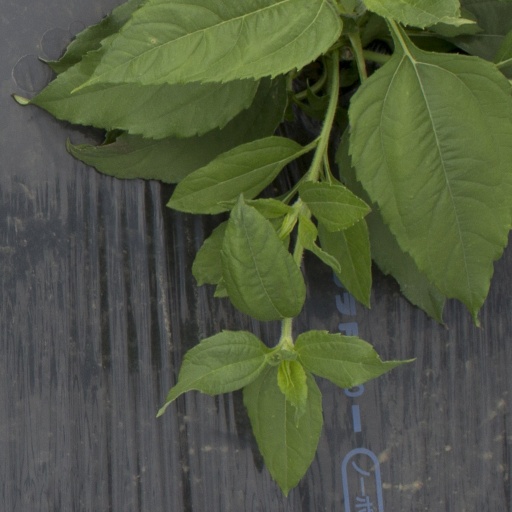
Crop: Jerusalem artichoke